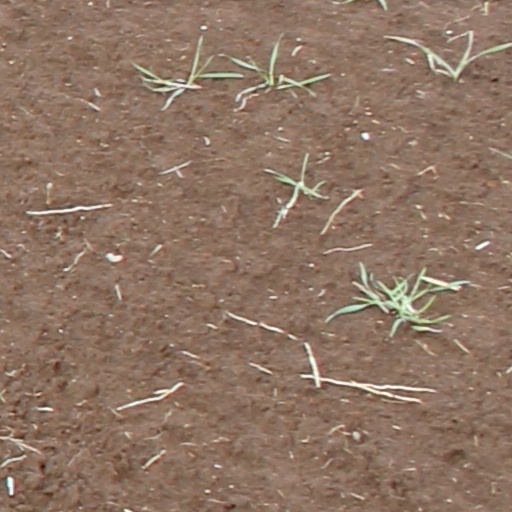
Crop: wheat